Cuencas Mineras

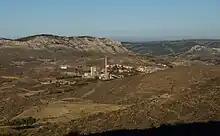
View of Escucha in Cuencas Mineras

Cuencas Mineras is a comarca in Aragon, Spain. It is located in Teruel Province, in the mountainous area of the Sistema Ibérico.